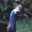
Label: bird